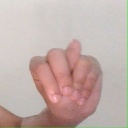
अक्षर: न